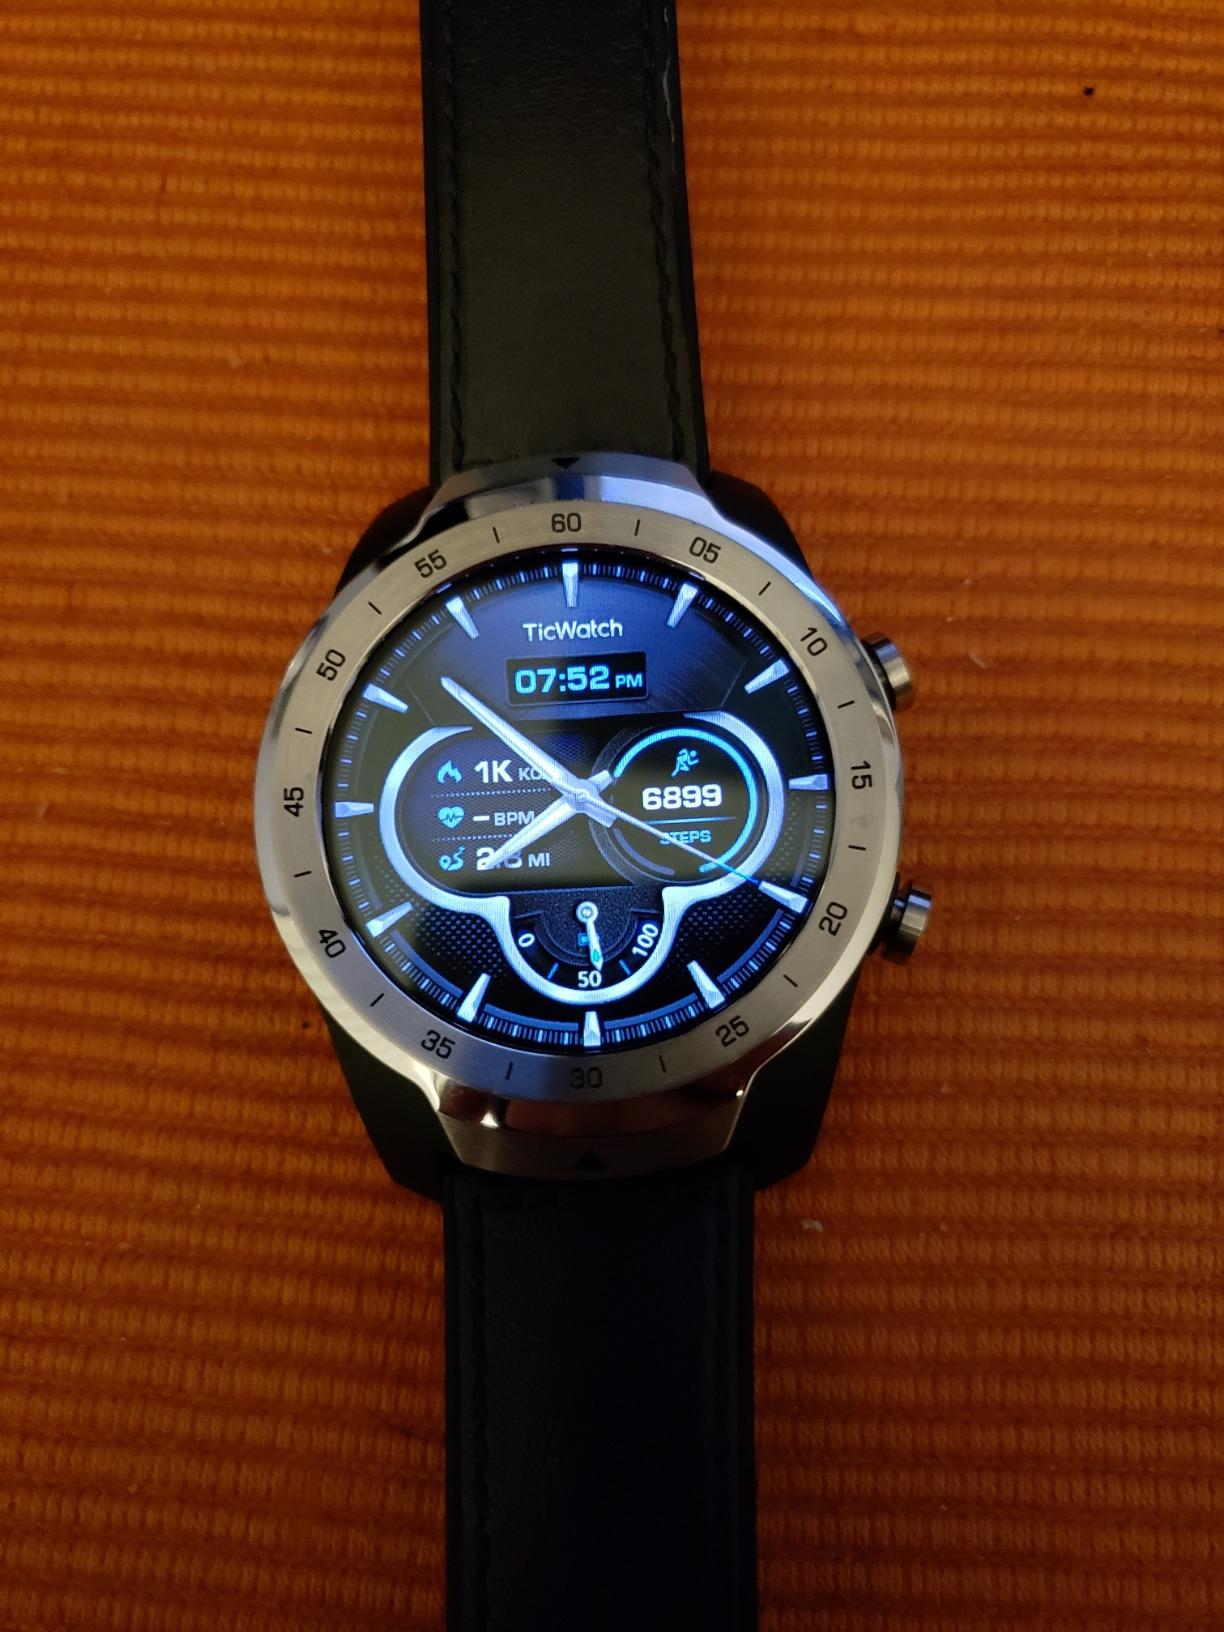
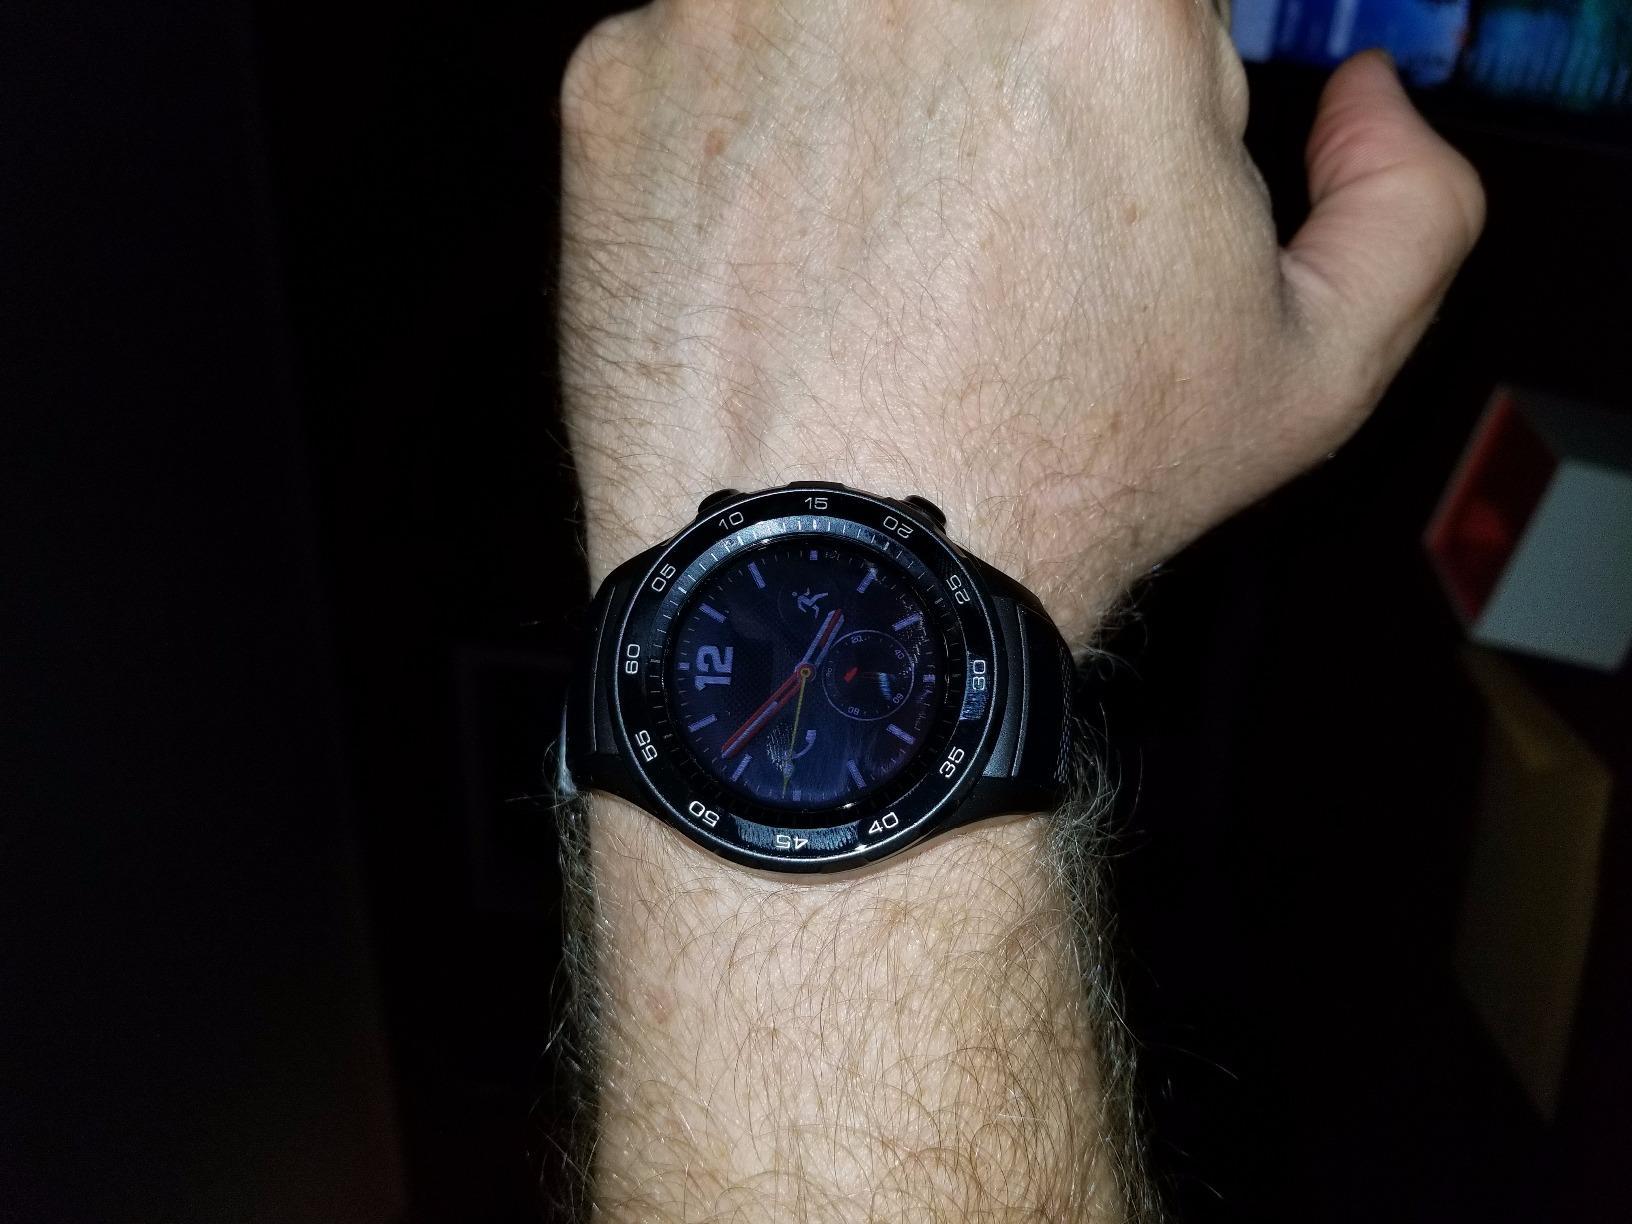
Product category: smartwatch
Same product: no